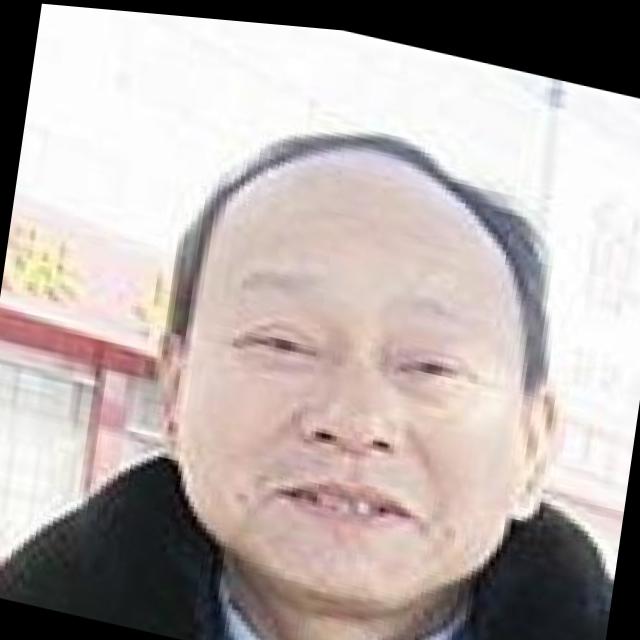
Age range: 45-64